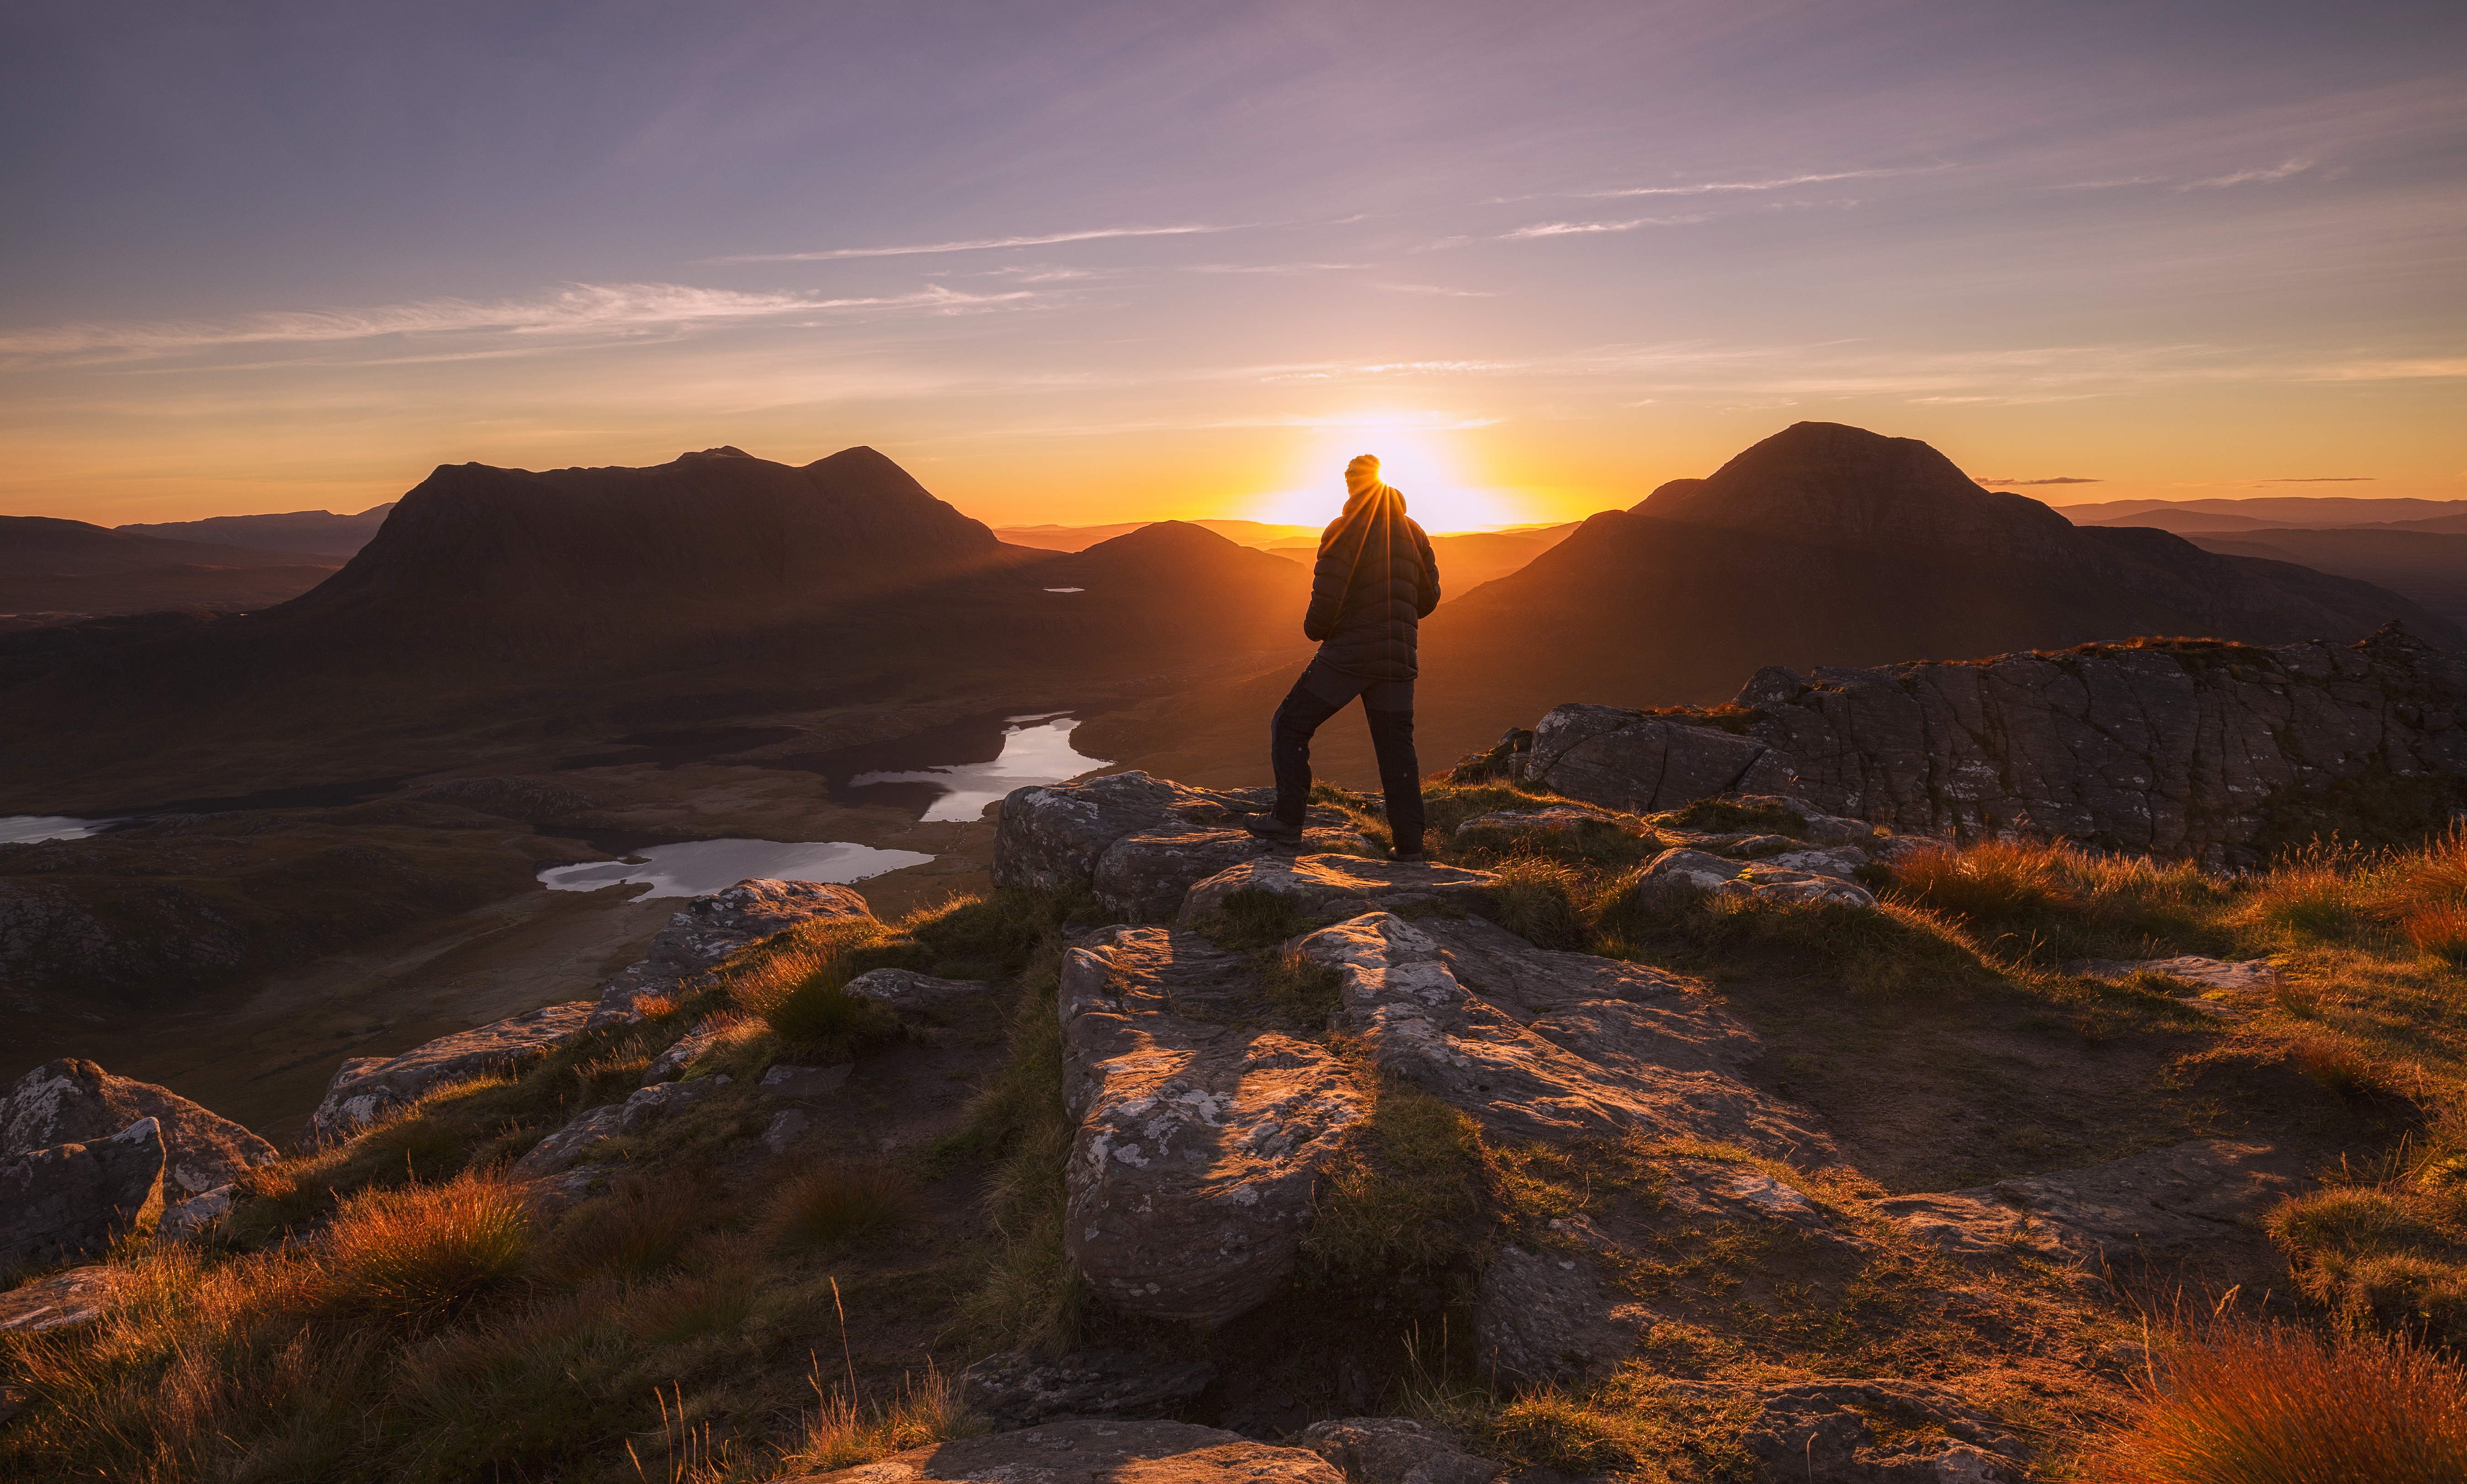
landscape, sea, coast, rock, wilderness, mountain, cloud, sunrise, sunset, morning, dawn, cliff, dusk, evening, terrain, plateau, canon6d, scotland, highlands, westhighlands, ef1635mmf4lisusm, stacpollaidh, torridon, stacpolly, culmor, culbeag, mountainous landforms